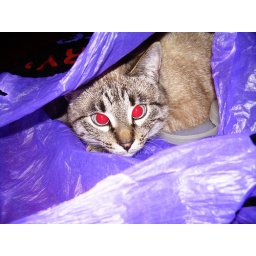
My cat in bag :) comment and add tags please! :)